Gervasios Paraskevopoulos

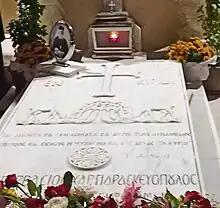
Tomb of Gervasios Paraskevopoulos

Miracles attributed to Gervasios include the appearance in 1963 of a cross in a pine tree planted by him and schoolchildren with whom he was working in 1929.